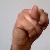
The image shows a hand gesture representing the letter 'N' in Indian Sign Language.